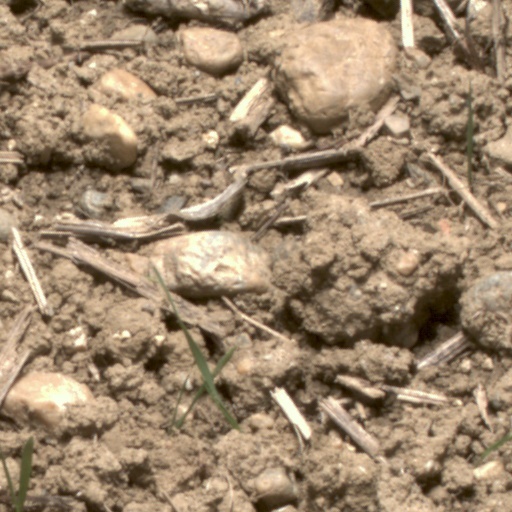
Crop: wheat